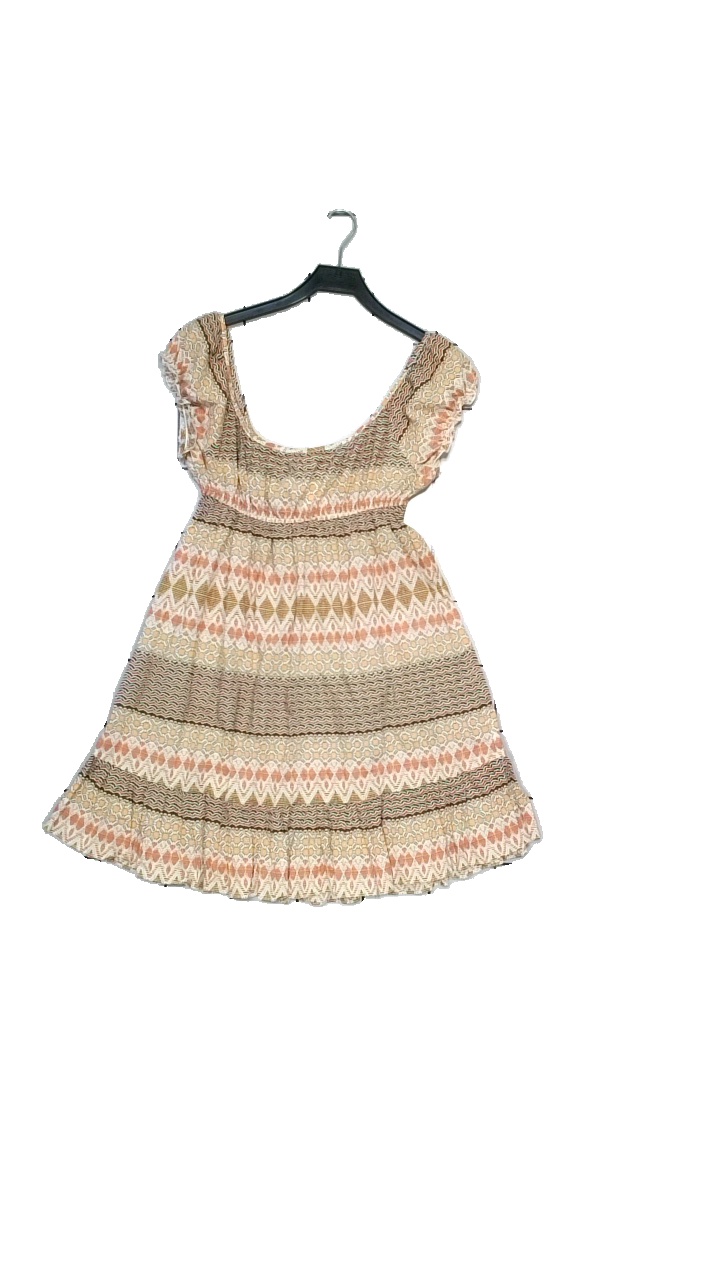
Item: Dress (Ladies)
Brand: Lavand
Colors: Red, Beige, Brown
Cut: Loose
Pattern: Geometric print
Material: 100% cotton
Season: Summer
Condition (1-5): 5
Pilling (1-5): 5
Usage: Reuse
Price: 50-100